A Piece of Sky (2022 film)

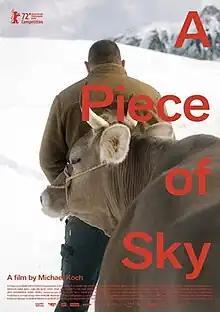
Poster

A Piece of Sky is a 2022 Swiss-German romantic drama film written and directed by Swiss filmmaker Michael Koch. The film was set against the backdrop of Swiss Alps. The film was officially selected at 72nd Berlin International Film Festival. The film also earned special mention from the main competition jury for its screenplay during the Berlin International Film Festival.